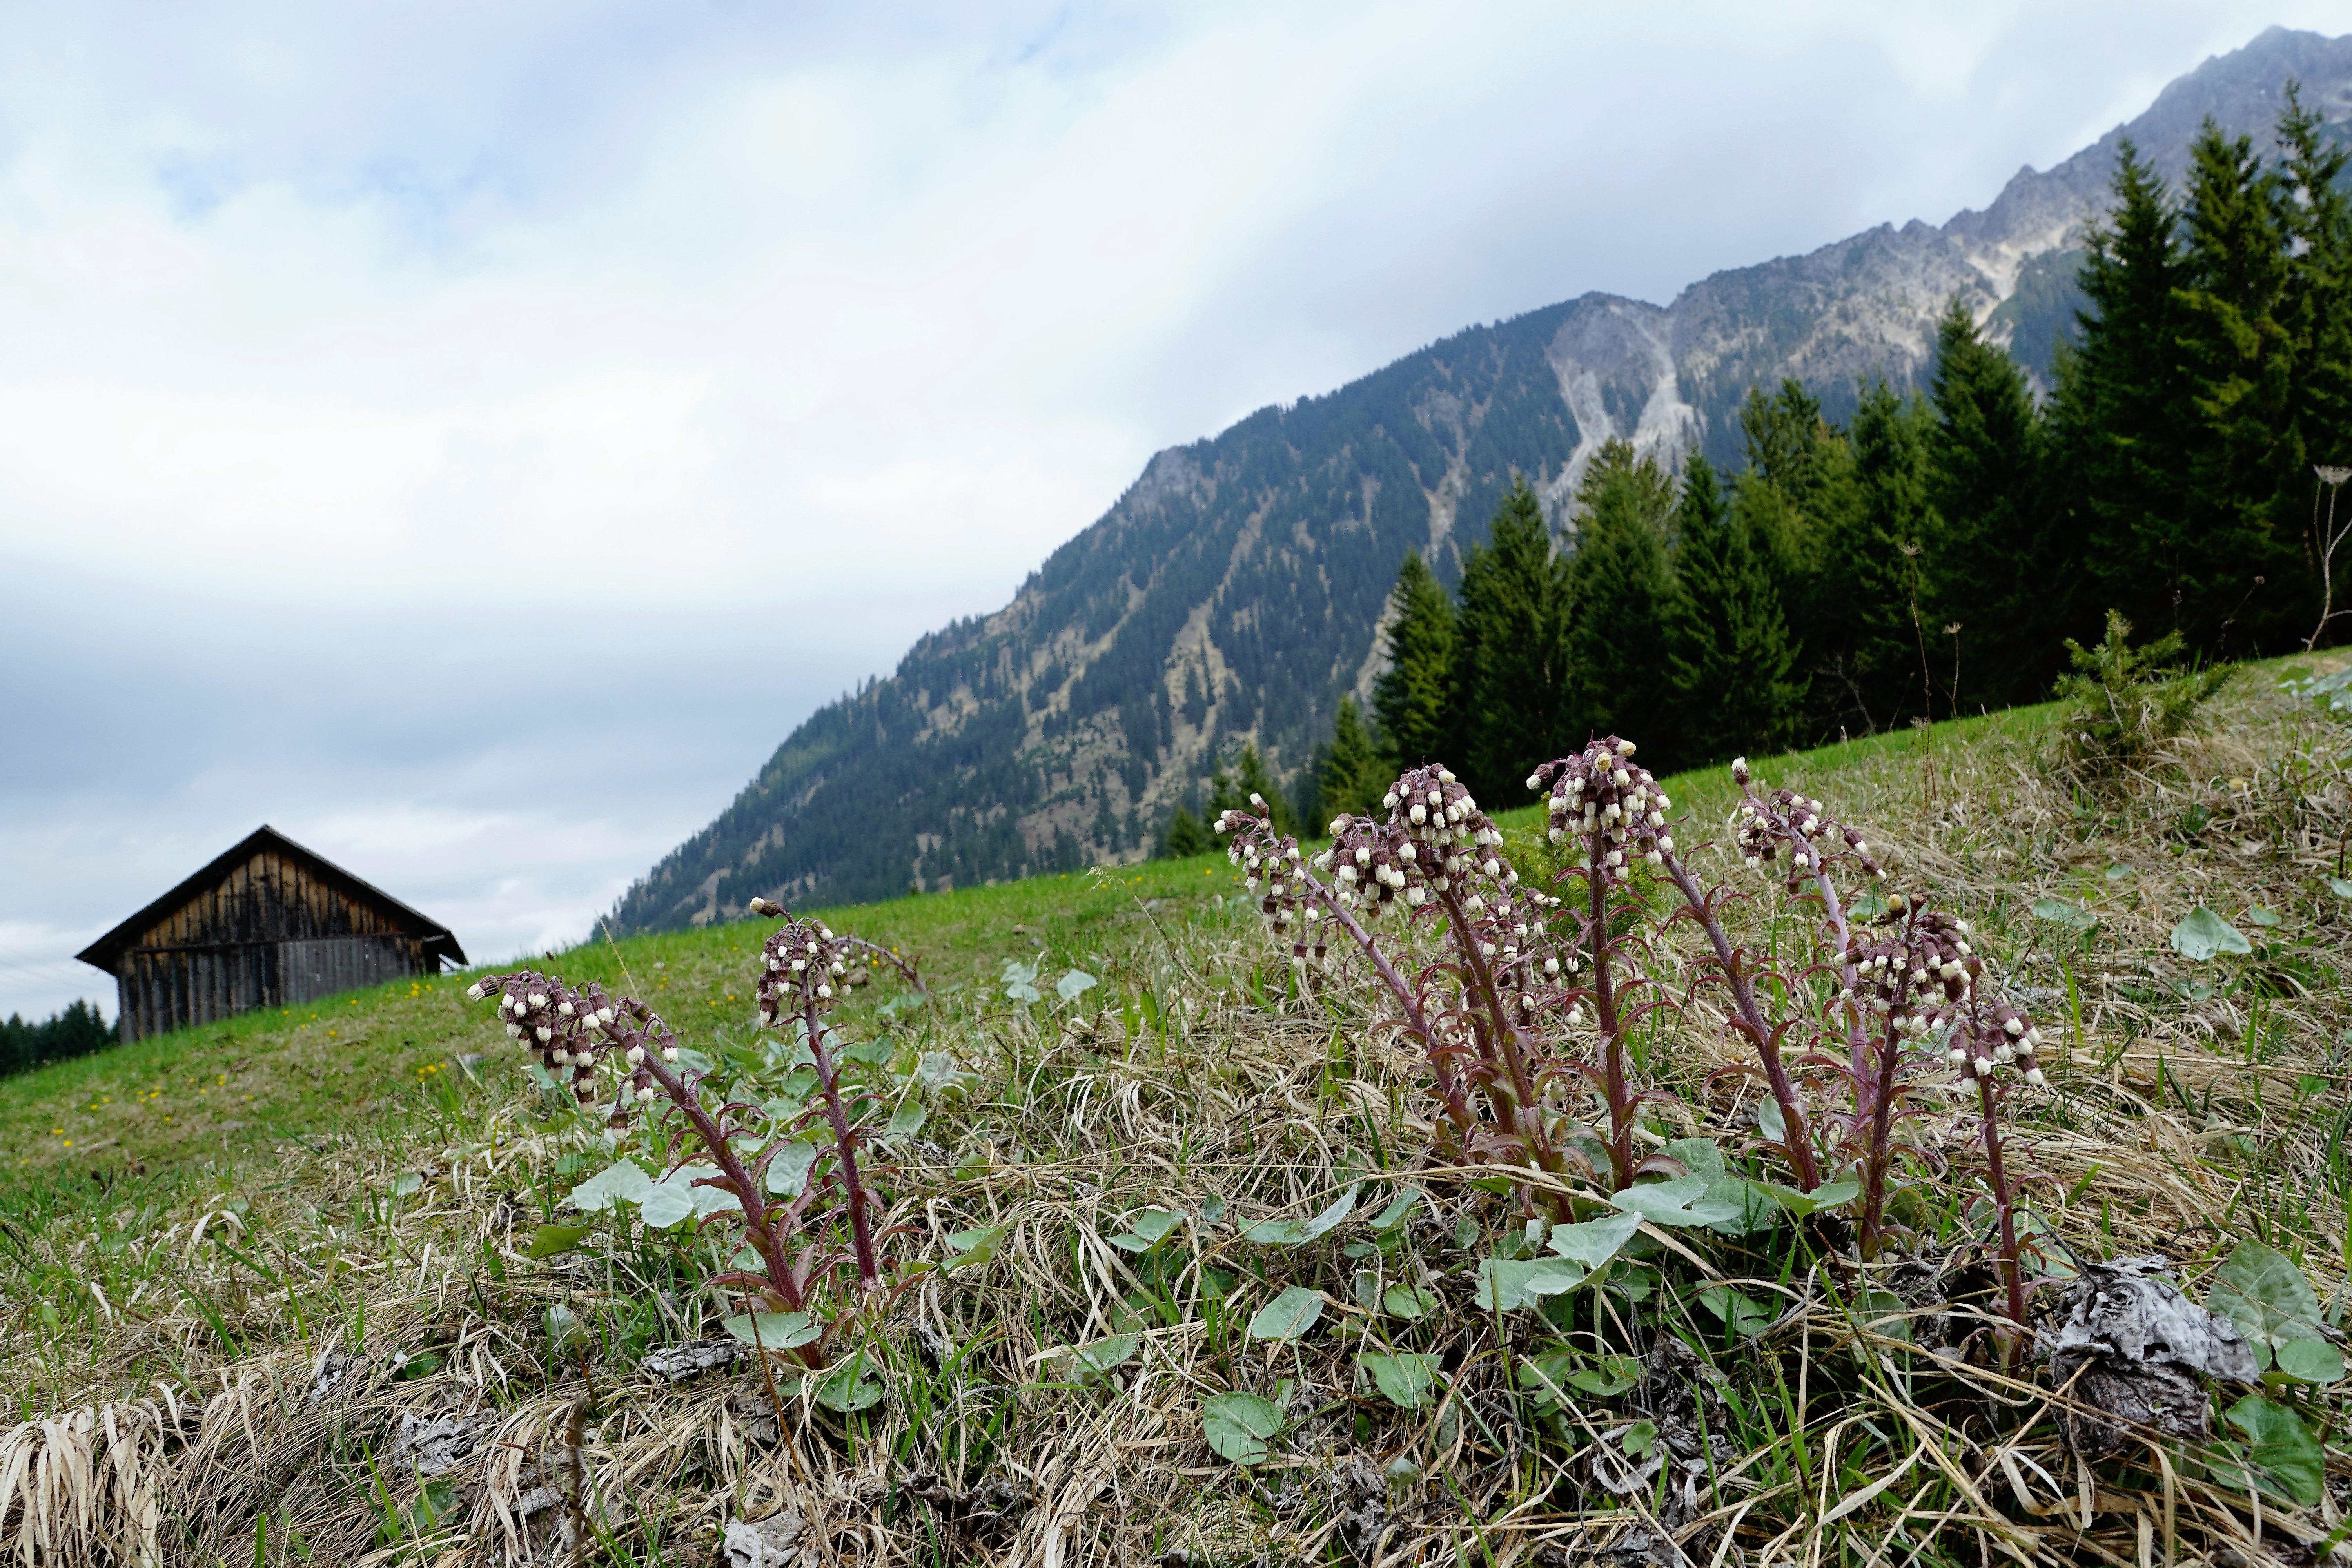
wilderness, walking, mountain, hiking, trail, meadow, hill, flower, adventure, valley, mountain range, highland, ridge, mountains, alps, backpacking, plateau, fell, ecosystem, rural area, landform, mountain pass, geographical feature, mountainous landforms, allgau